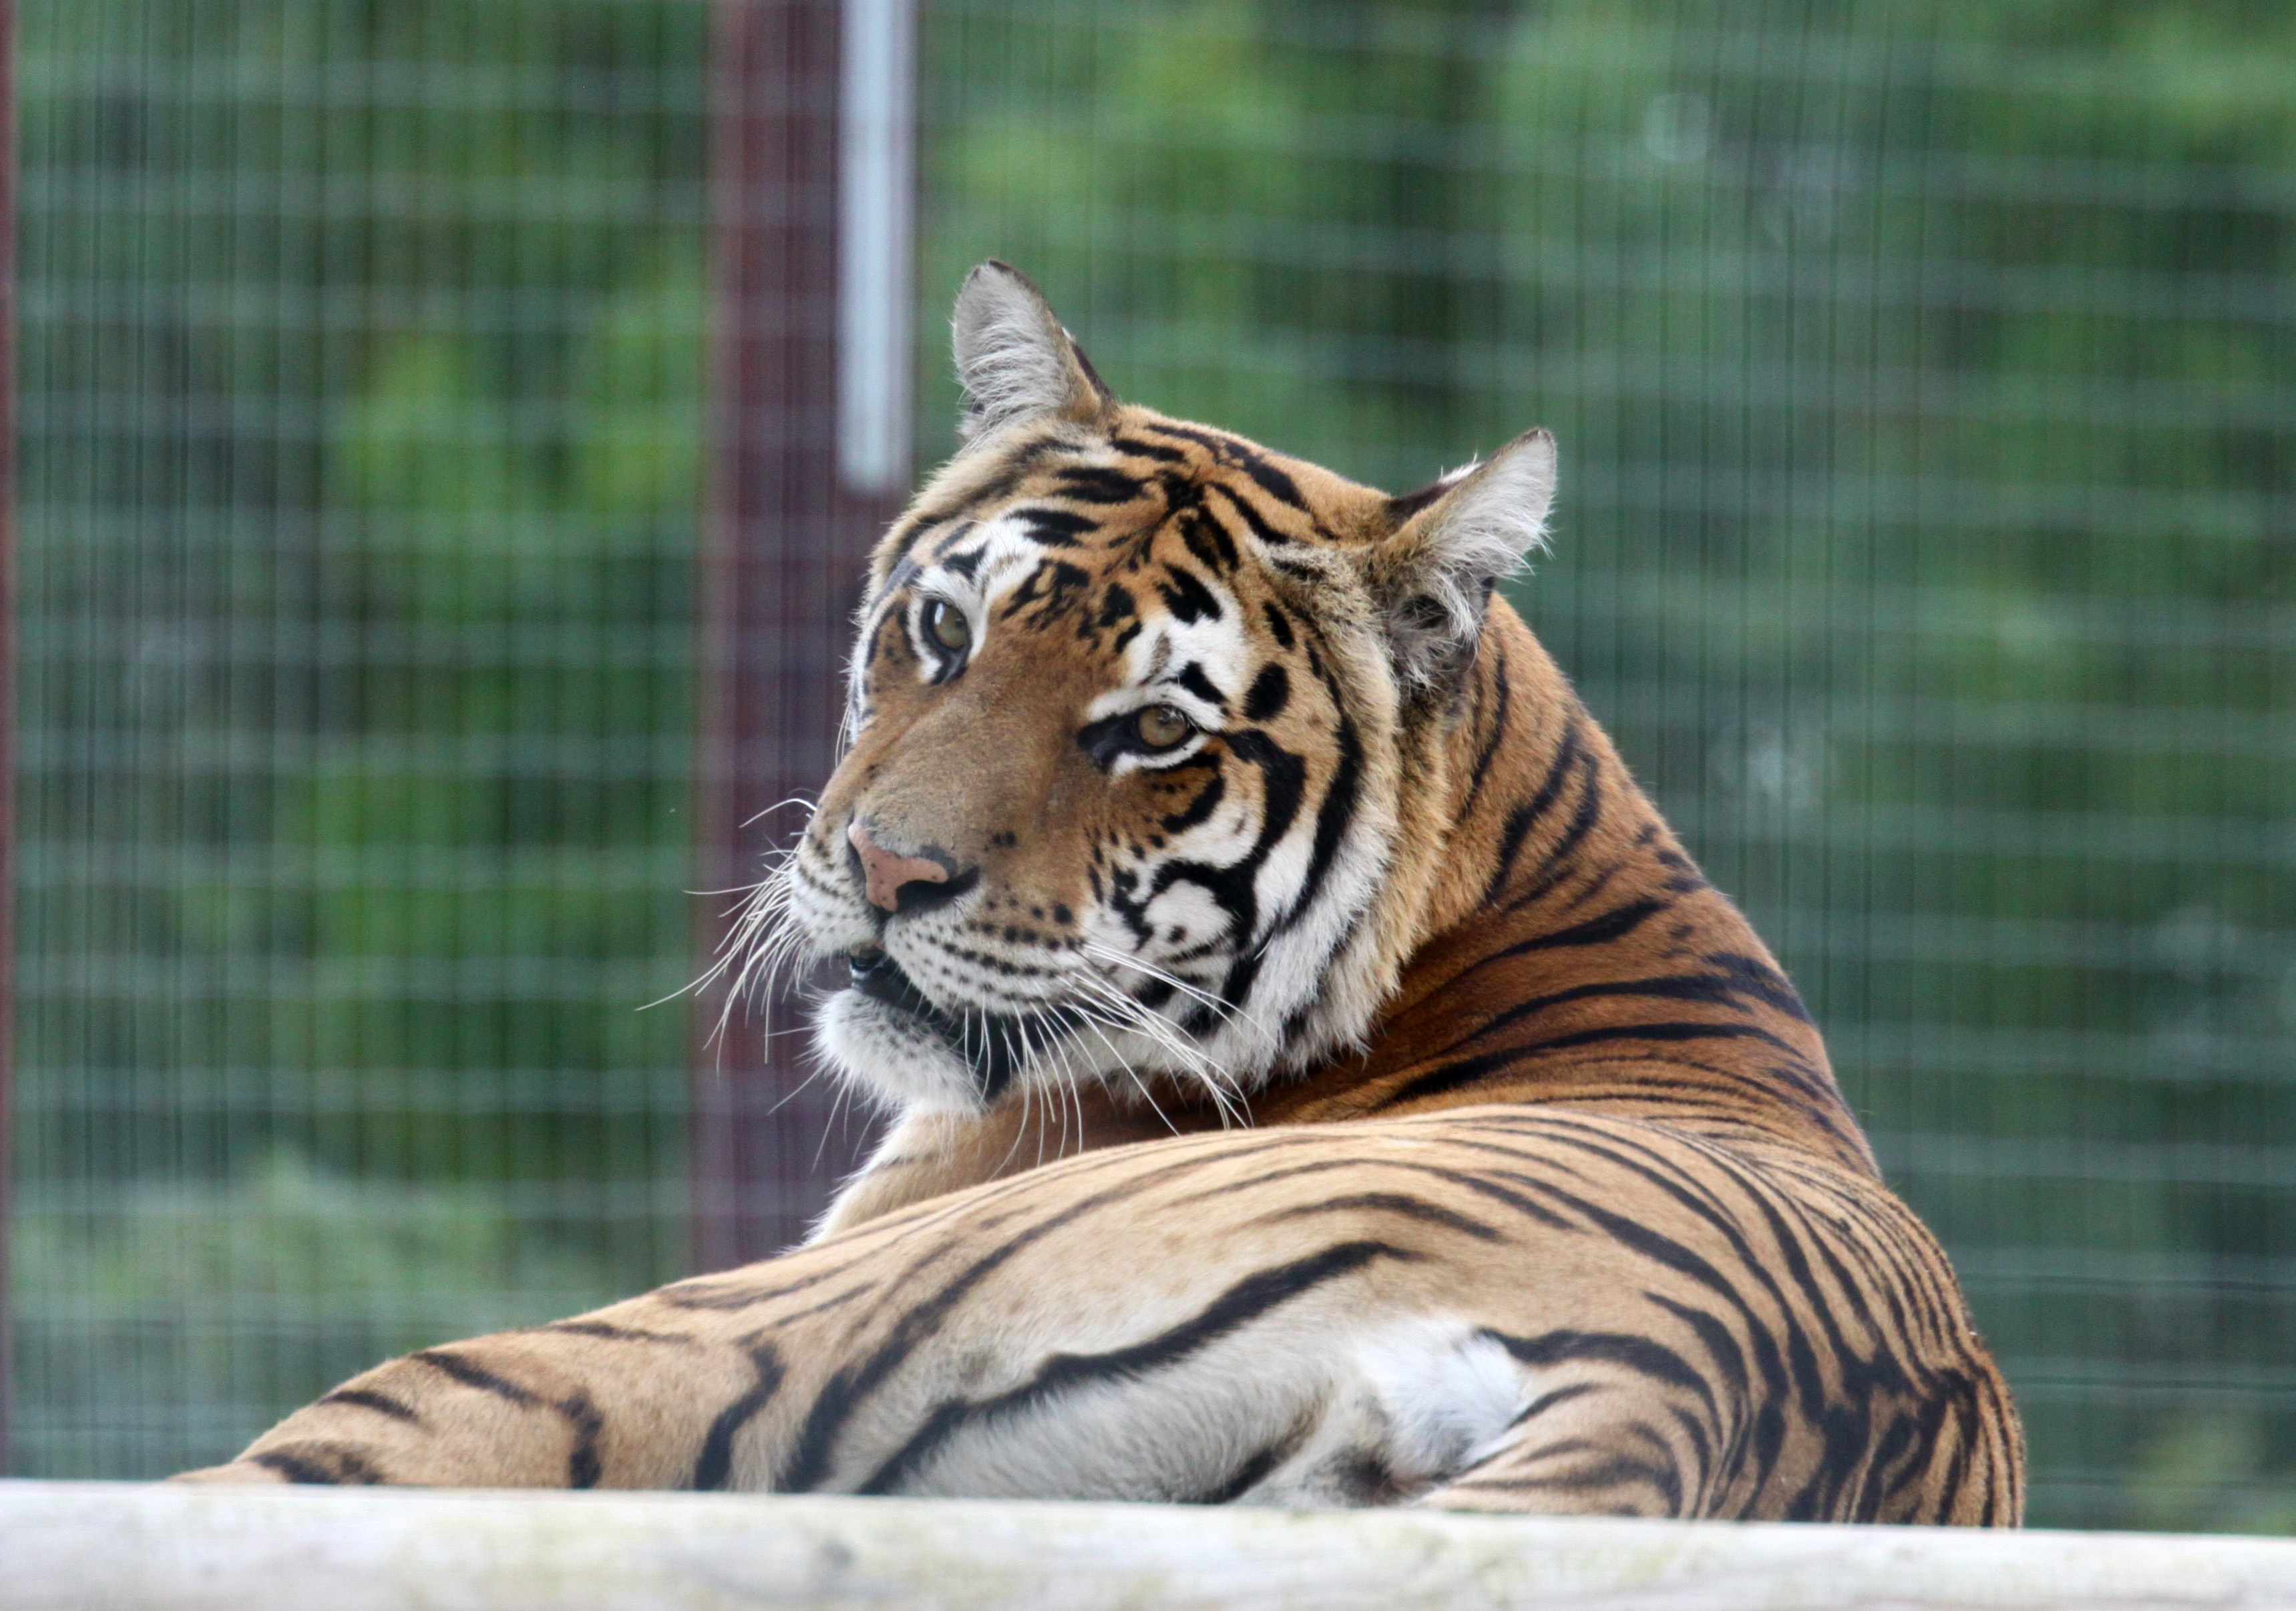
nature, animal, looking, wildlife, zoo, fur, cat, feline, mammal, predator, fauna, whiskers, tiger, stripes, big, carnivore, big cats, cat like mammal